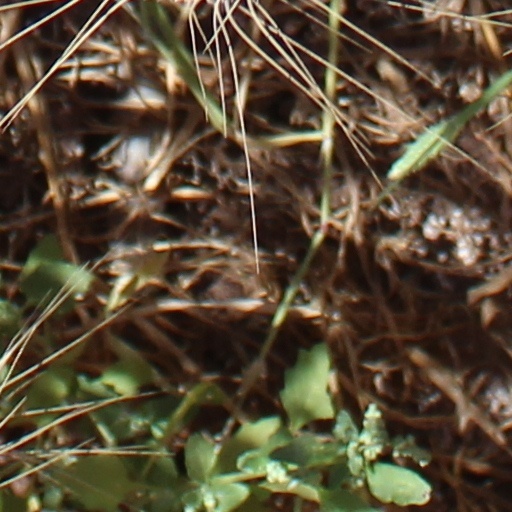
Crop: wheat